Renewable energy in Finland

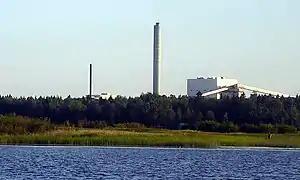
The Jakobstad power plant is the largest biomass-fired power plant in the world. Biofuels are the most important part of the Finnish mix of renewable energy, making Finland one of the top users of renewables in the world.

Renewable energy in Finland increased from 34% of the total final energy consumption (TFEC) in 2011 to 48% by the end of 2021, primarily driven by bioenergy (38%), hydroelectric power (6.1%), and wind energy (3.3%). In 2021, renewables covered 53% of heating and cooling, 39% of electricity generation, and 20% of the transport sector. By 2020, this growth positioned Finland as having the third highest share of renewables in TFEC among International Energy Agency (IEA) member countries.